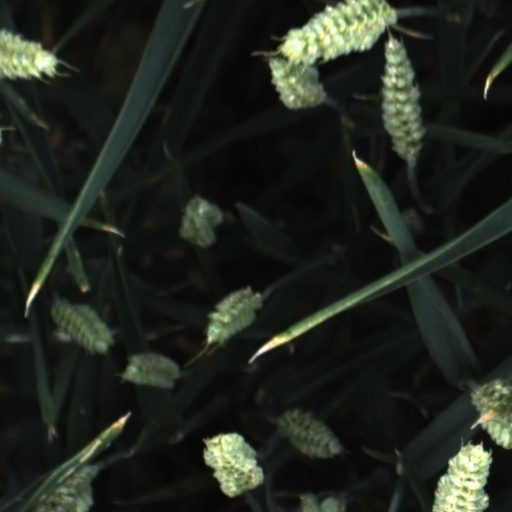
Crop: wheat